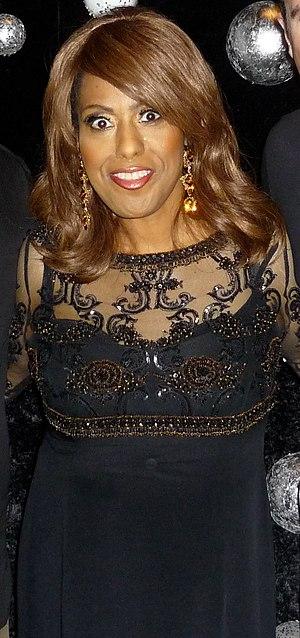
Jennifer Holliday est une chanteuse américaine, gagnante d'un Tony Award. Elle a commencé sa carrière à Broadway dans des comédies musicales telles que Dreamgirls avant de devenir une chanteuse studio à succès. Elle est plus connue pour son premier single "And I'm Telling You I'm Not Going", le hit R&B/Pop issu de Dreamgirls pour lequel elle a gagné le Grammy Award de la meilleure prestation vocale R&B féminine en 1983.